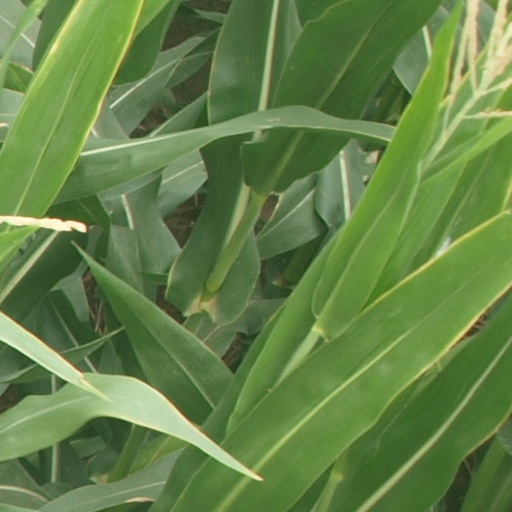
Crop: maize; corn